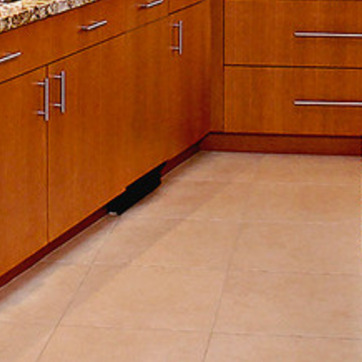
Material: tile